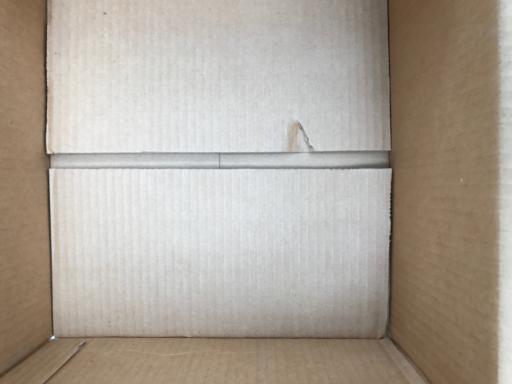
Label: cardboard